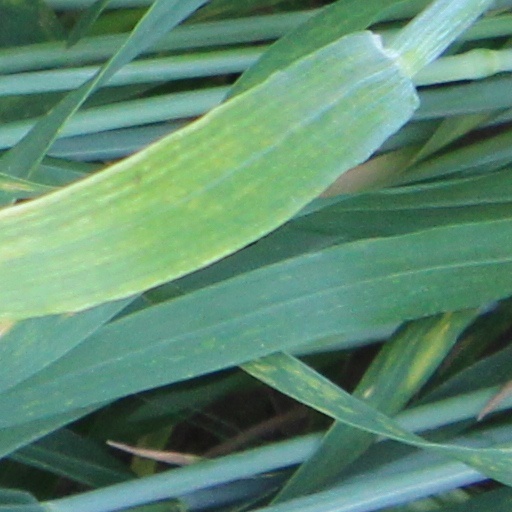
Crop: wheat